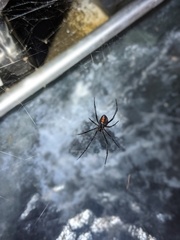
Species: Lactrodectus_hesperus